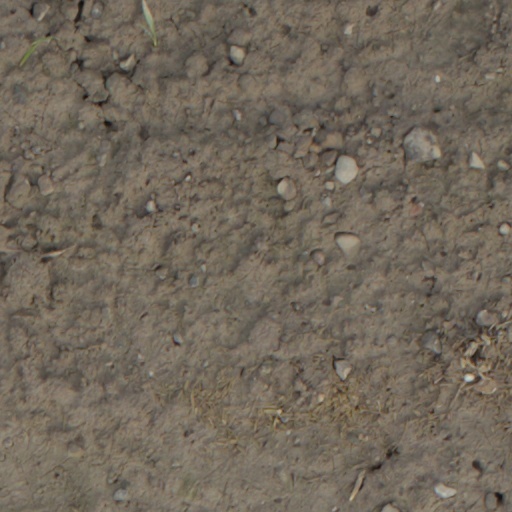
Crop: wheat